Trebuchet

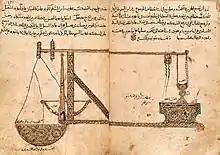
The earliest known depiction of a counterweight trebuchet, by Mardi ibn Ali al-Tarsusi, c. 1187

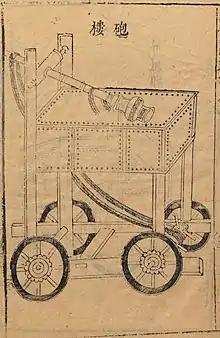
A Chinese counterweight trebuchet packed for transport, from the "Wubei Zhi", 17th c.

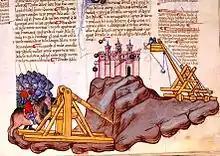
Counterweight trebuchet, 1430

There is little to no consensus as to where and when the counterweight trebuchet, which has been described as the "most powerful weapon of the Middle Ages", was first developed. The earliest known description and illustration of a counterweight trebuchet comes from a commentary on the conquests of Saladin by Mardi ibn Ali al-Tarsusi in 1187. However cases for the existence of both European and Muslim counterweight trebuchets prior to 1187 have been made. In 1090, Khalaf ibn Mula'ib threw out a man from the citadel in Salamiya with a machine and in the early 12th century, Muslim siege engines were able to breach crusader fortifications. David Nicolle argues that these events could have only been possible with the use of counterweight trebuchets.